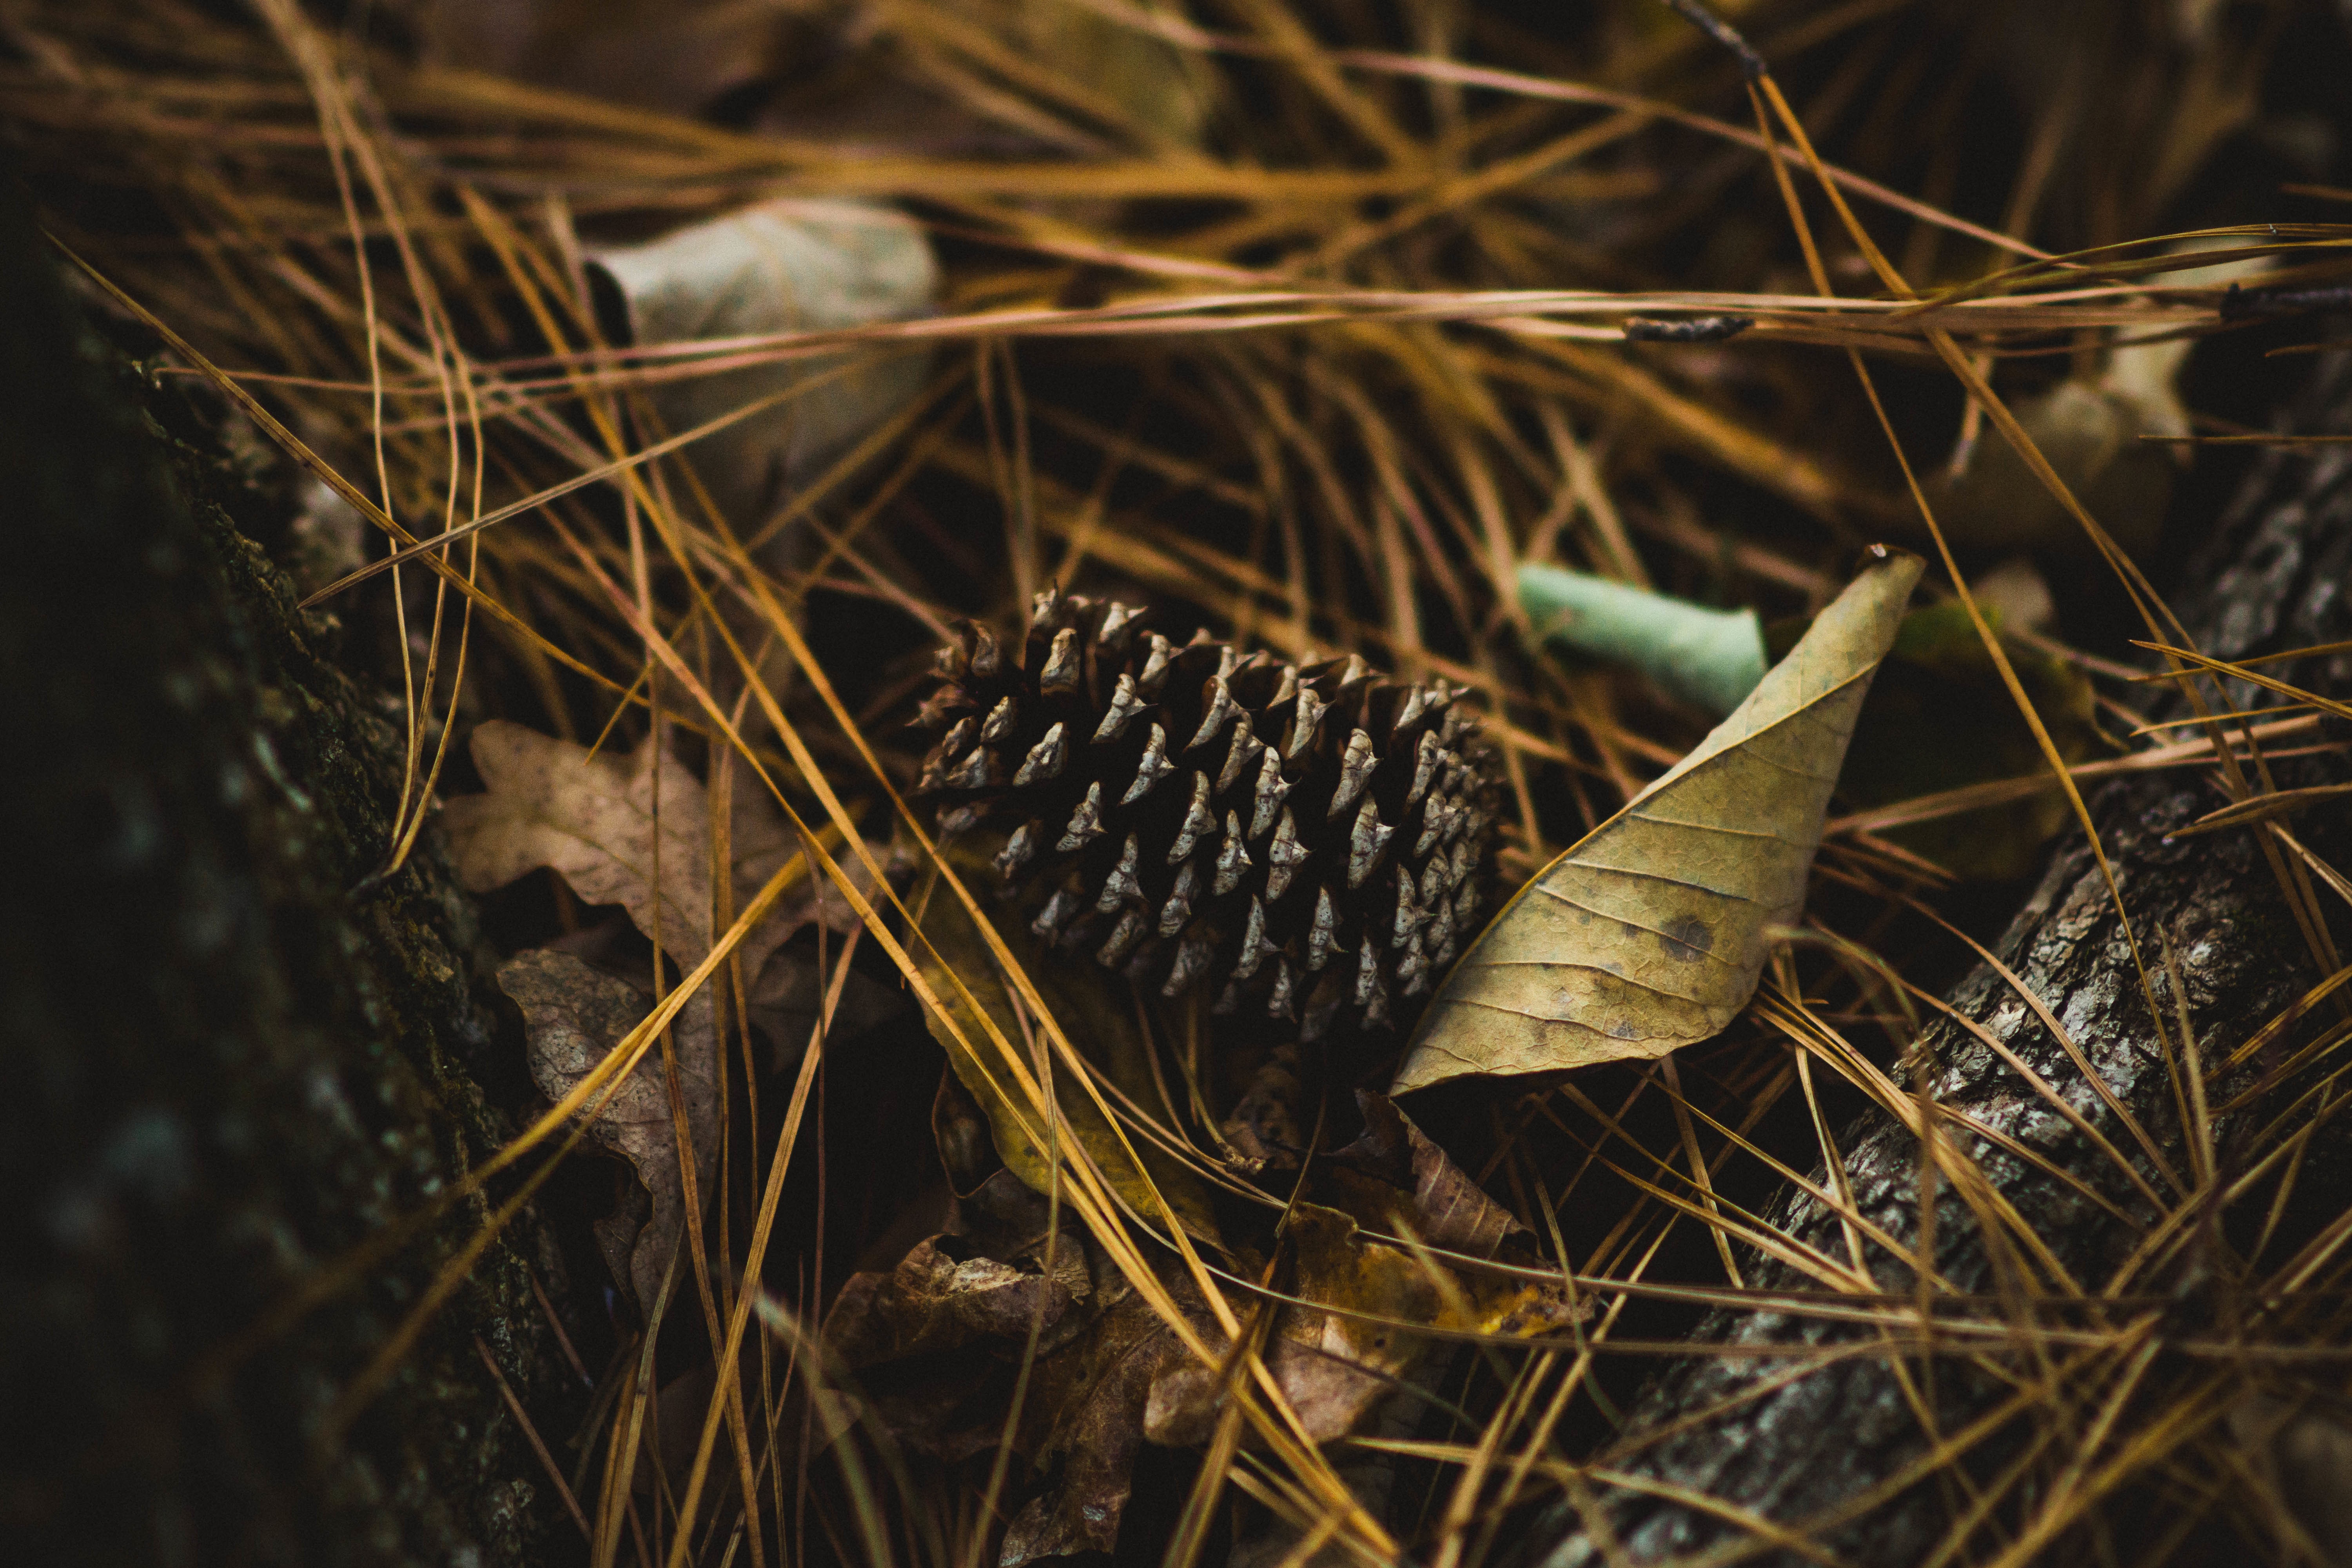
nature, ground, photography, leaf, wildlife, pine needle, reptile, fauna, pine cone, tree trunk, close up, leaves, macro photography, grass family